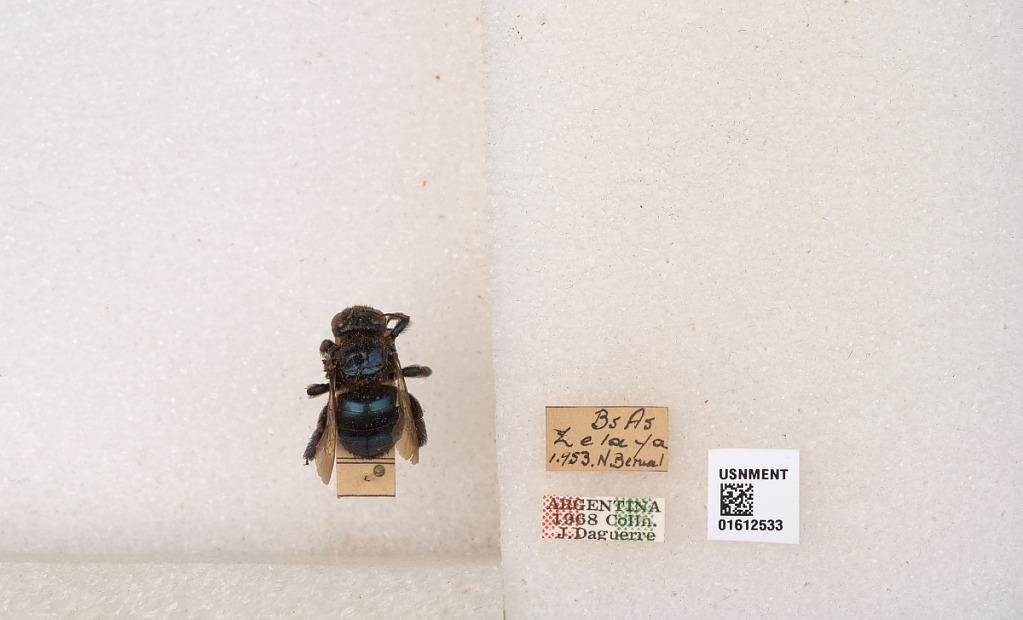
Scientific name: Xylocopa (Schonnherria) splendidula Lepeletier
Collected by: N. Berial
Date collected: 1953-1-1
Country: Argentina
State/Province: Buenos Aires
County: Pilar
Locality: Zelaya